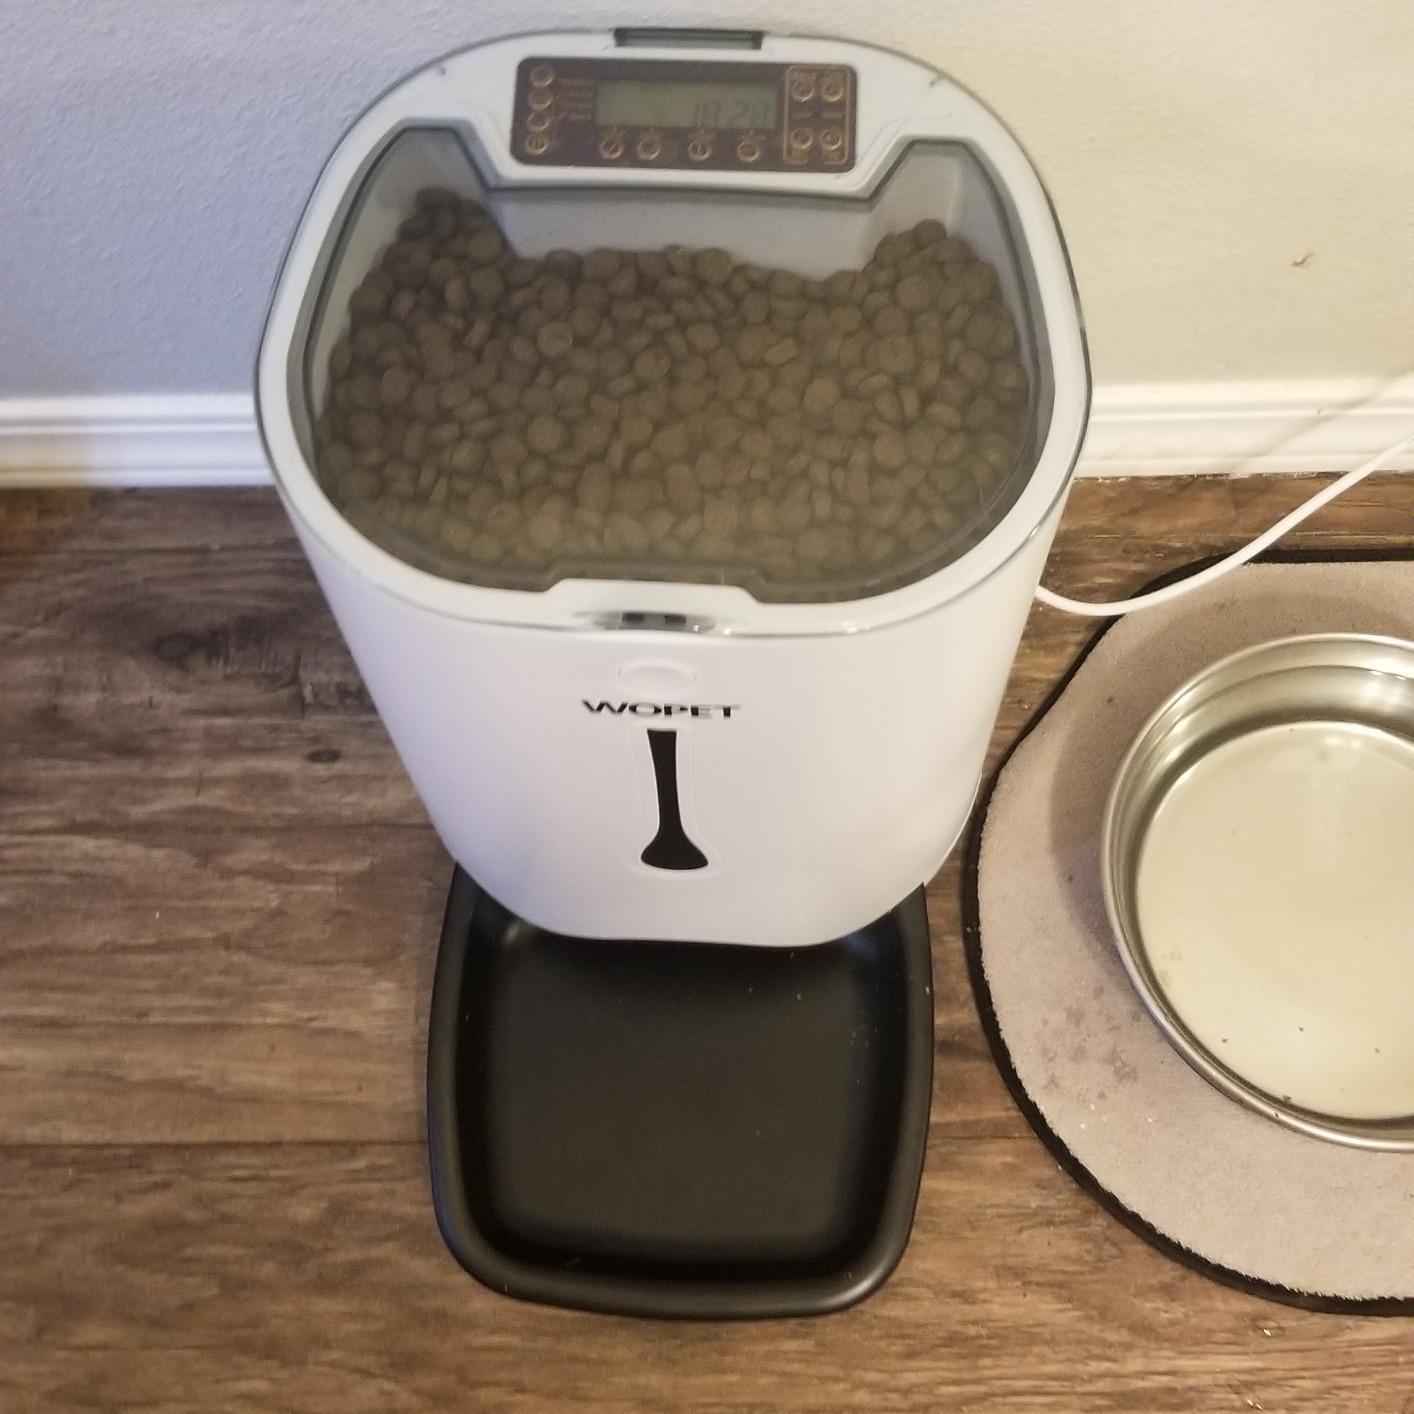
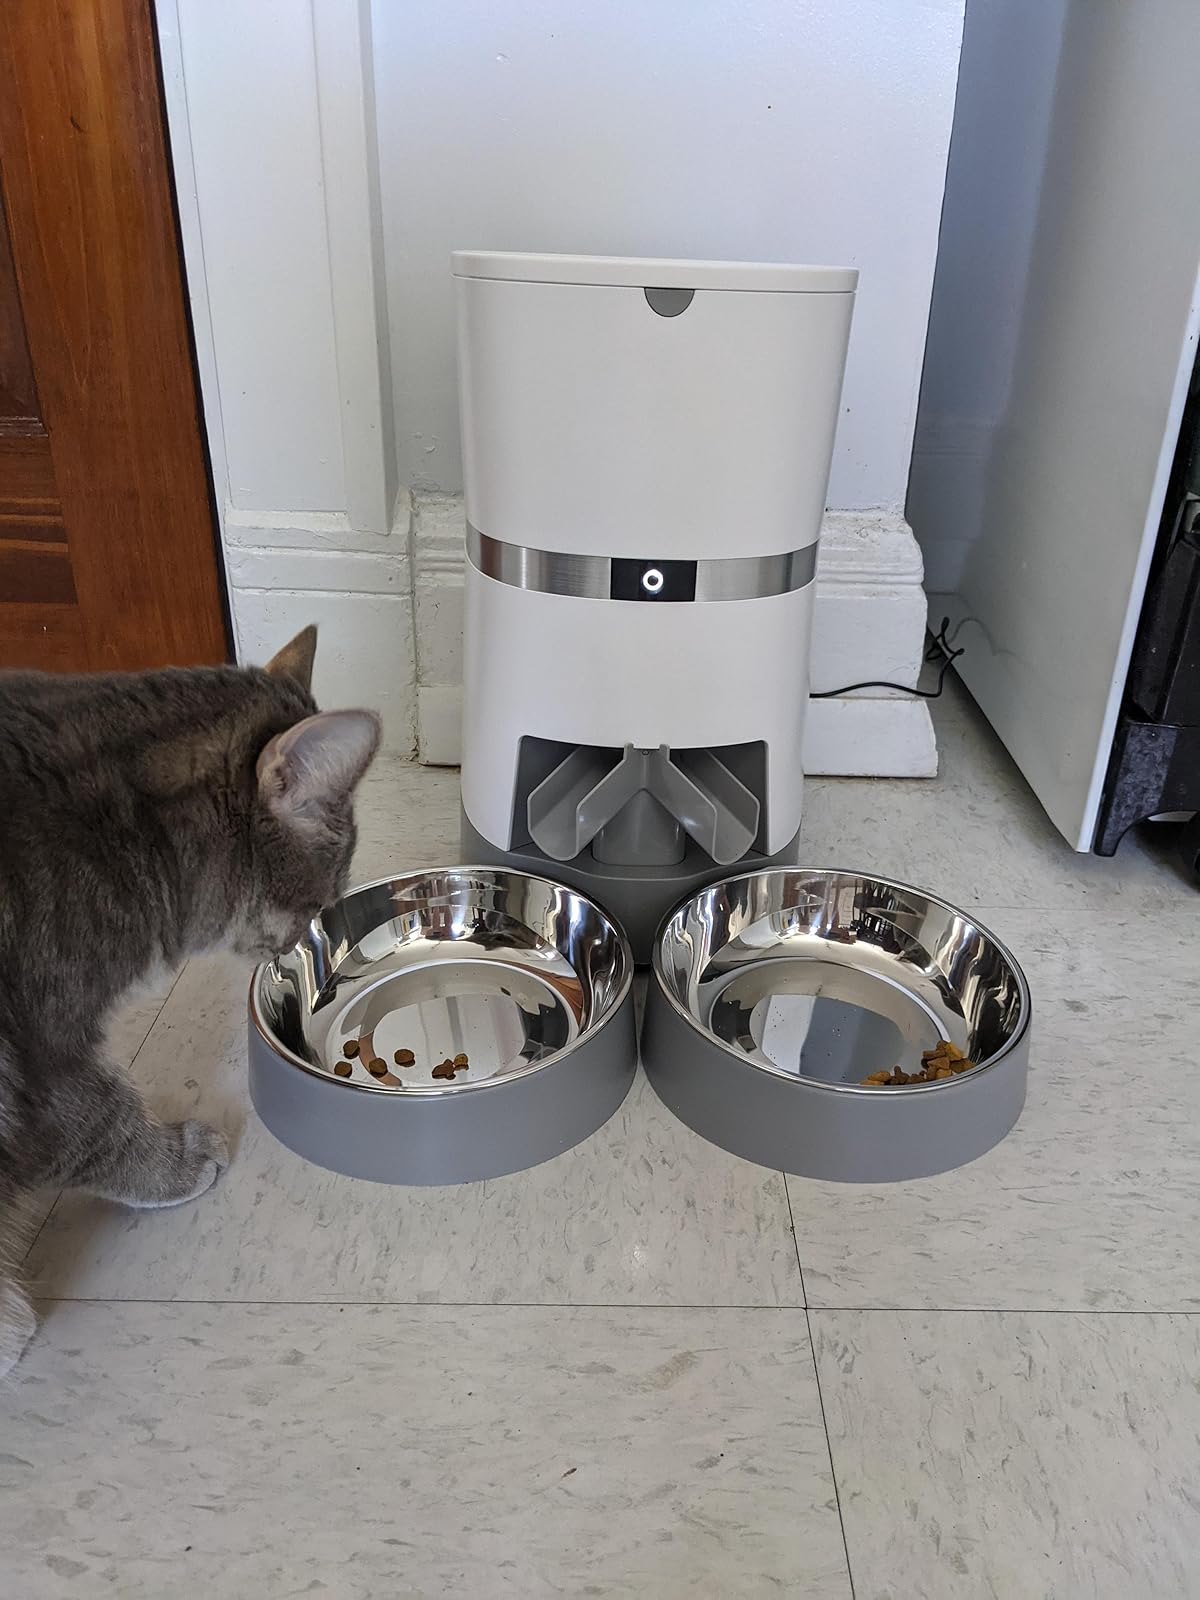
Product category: items_feeder
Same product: no